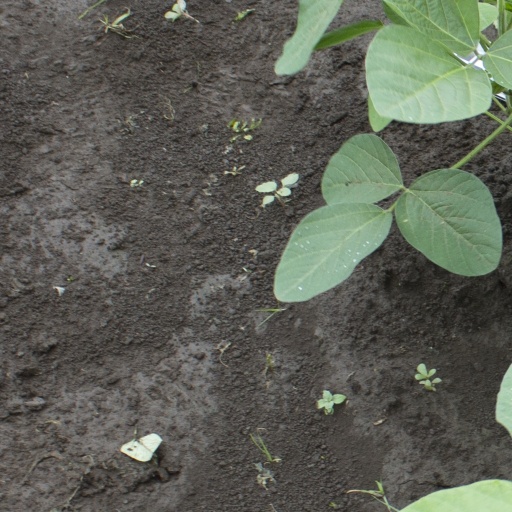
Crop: soybean